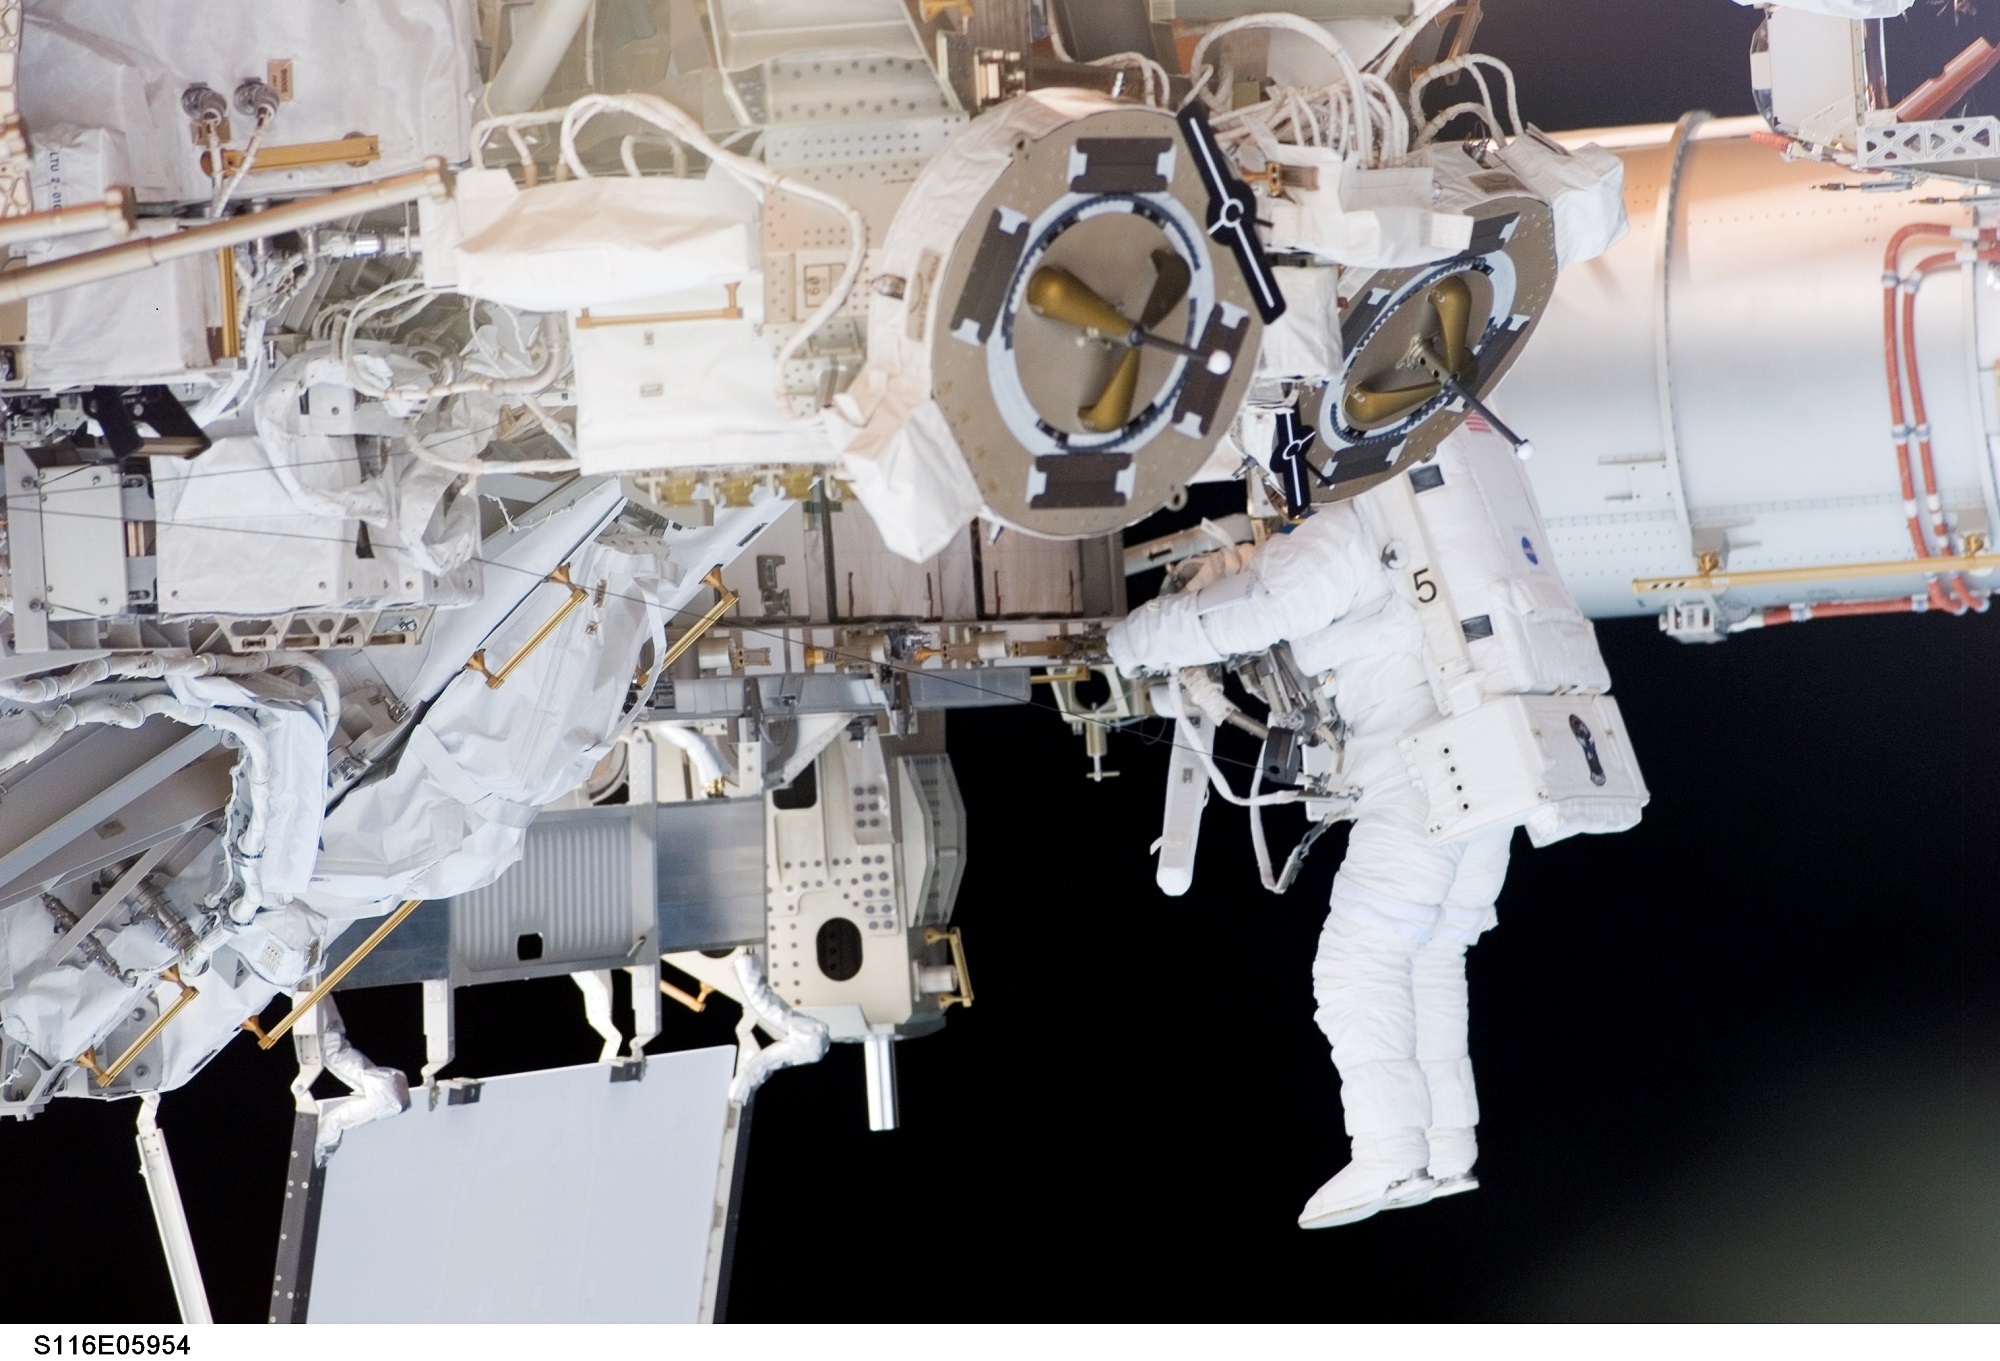
suit, cosmos, vehicle, equipment, balance, space, machine, floating, astronaut, earth, tools, engine, job, maintenance, pack, space shuttle, spacewalk, tether, extravehicular activity, space station, mecha, aerospace engineering, aircraft engine, automotive engine part